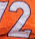
Number: 2